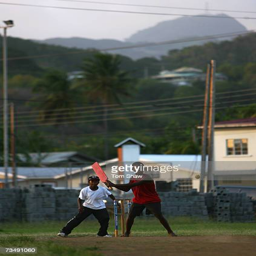
kids play cricket on one of the many local pitches